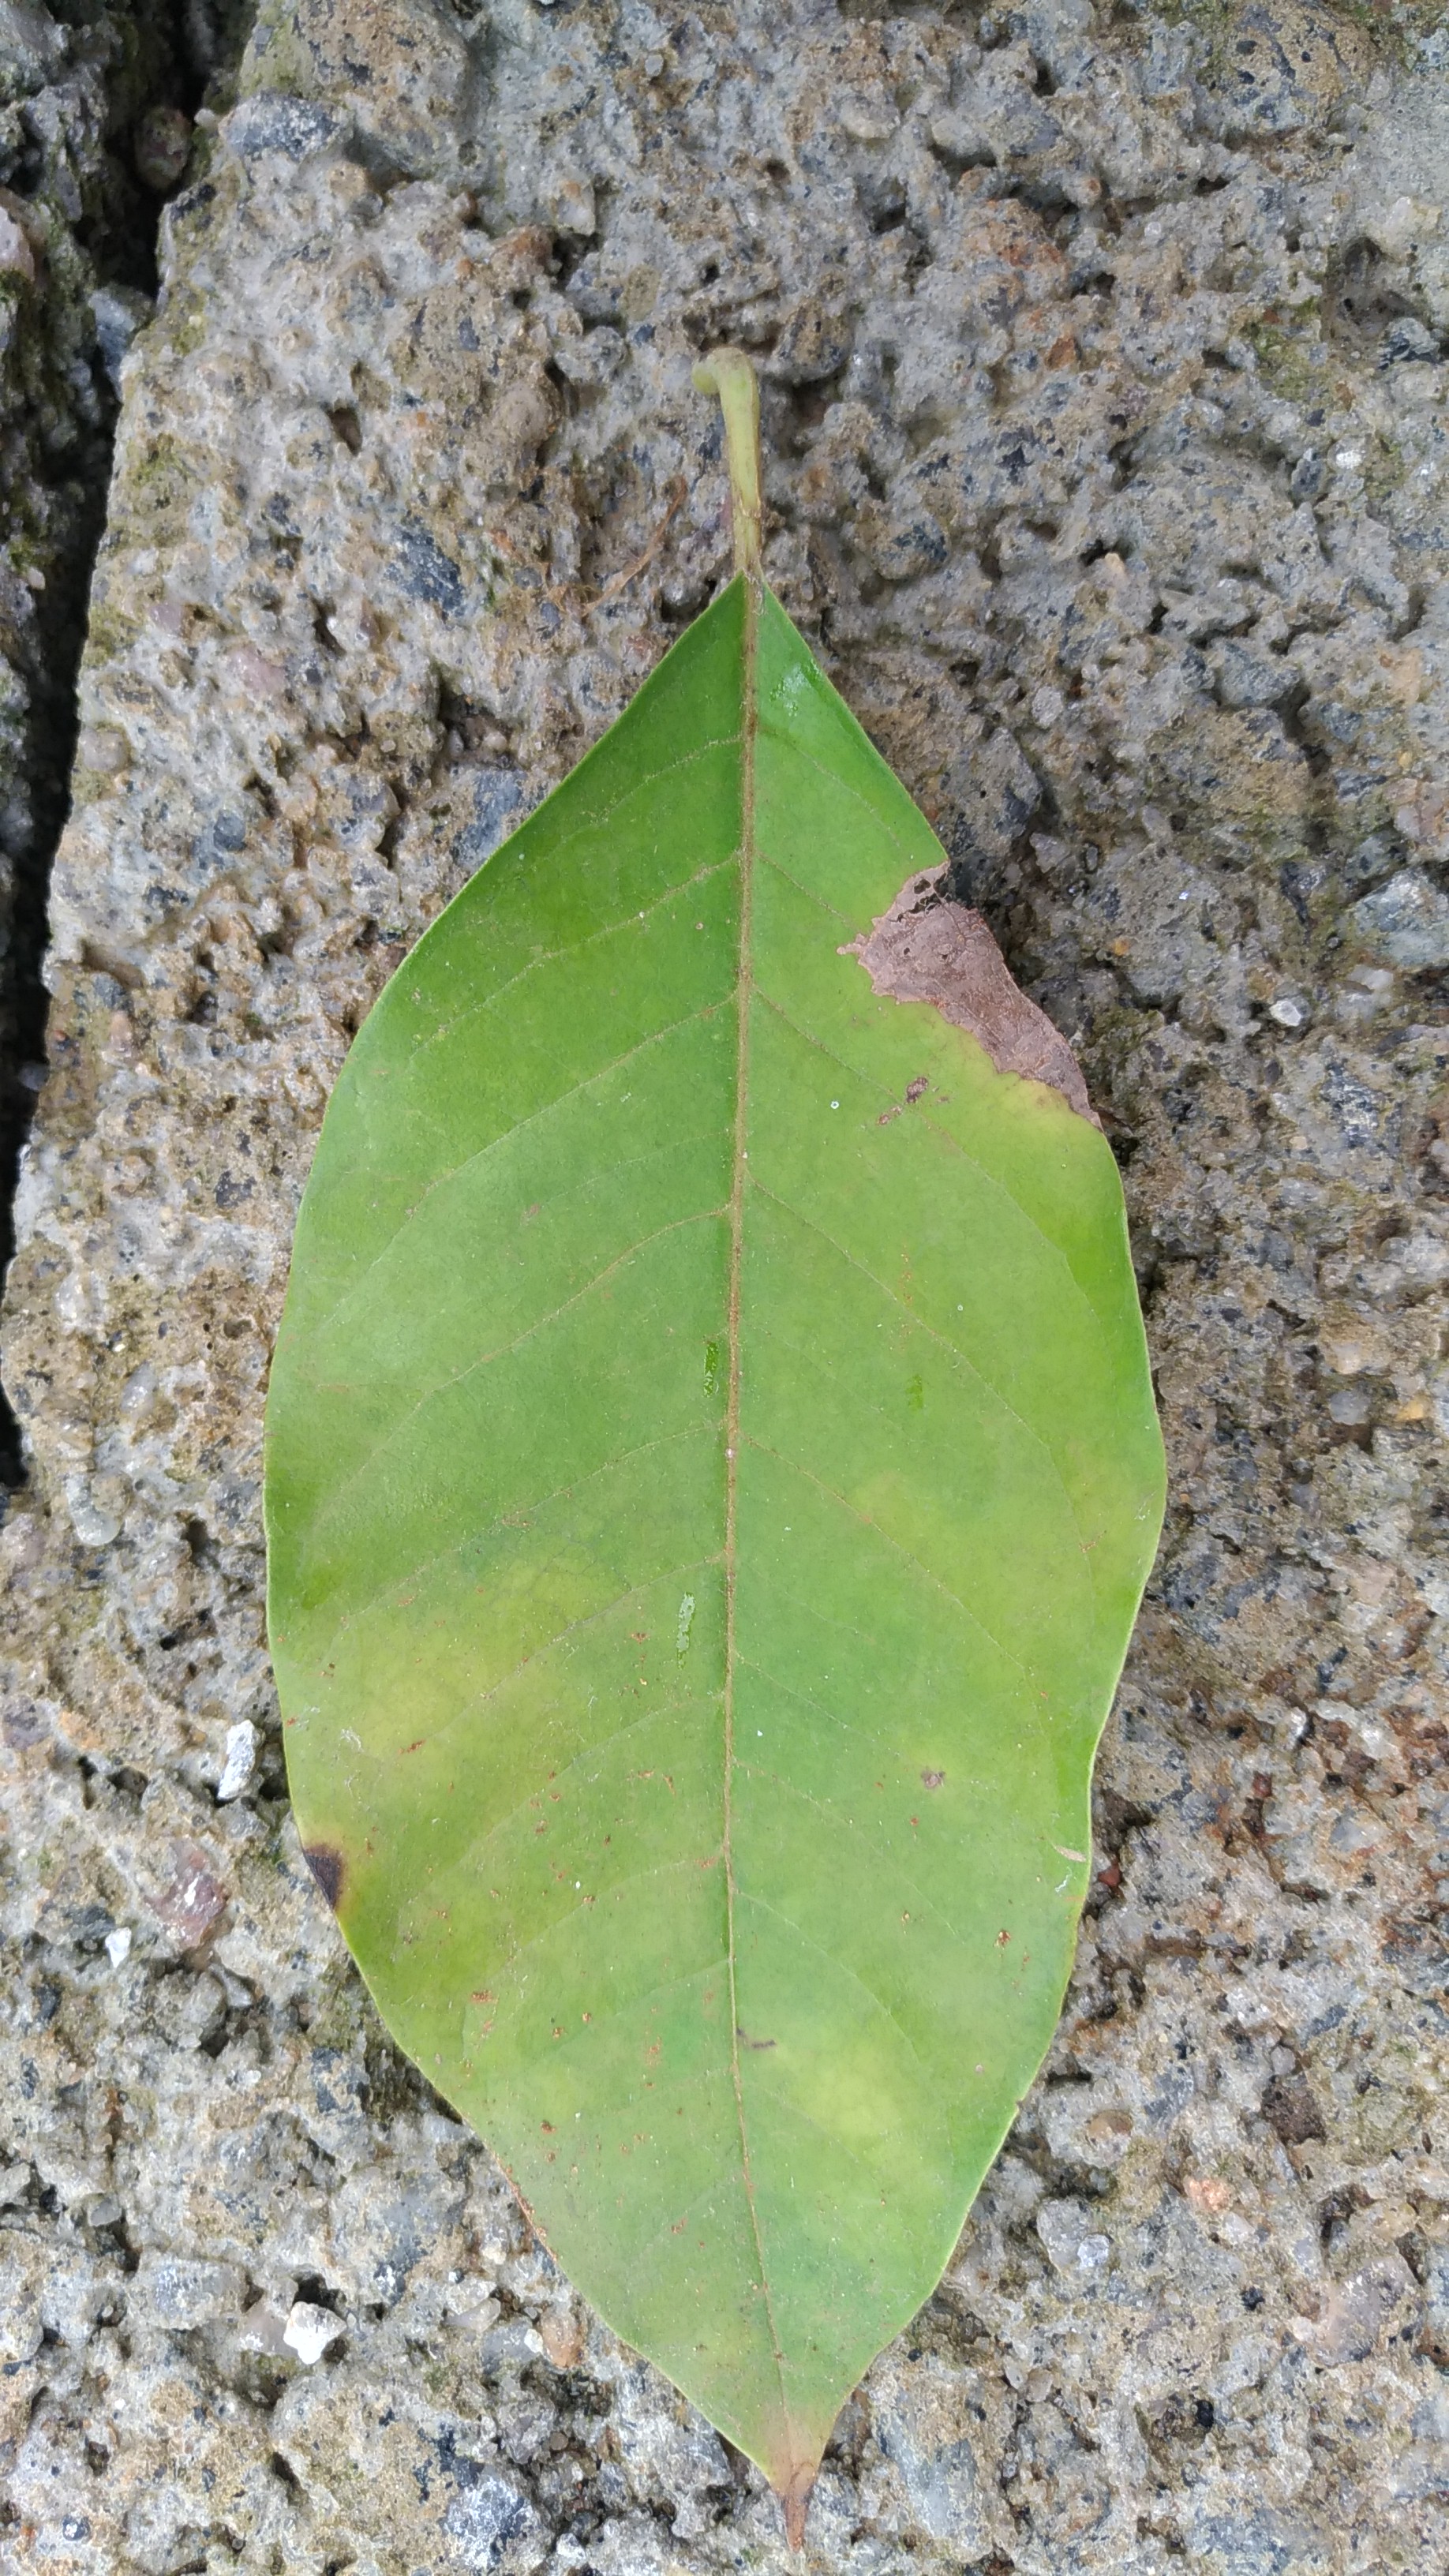
Plant: Coffee